Jamal Hussein Ali

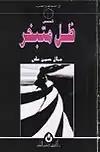
A Fading Shadow-Short Stories

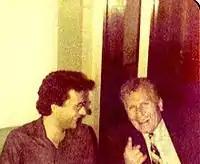
With Yusuf Idris Baghdad – 1984

Jamal Hussein Ali's first novel, "A Summer at the South", was published in 1983, followed by the publication of two novels in the 1980s, "Lighthouses" and "The Twin", in addition to three collections of short stories: "A Fading Shadow", "The Living Shrine" and "The Coronets".